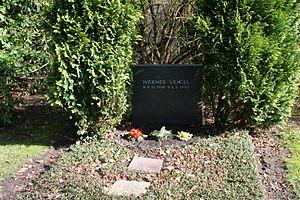
Werner Veigel est un présentateur et animateur radio allemand.